Rizieq Shihab

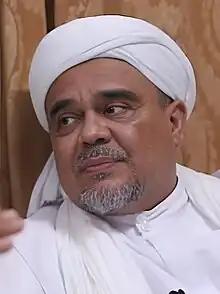
Rizieq in 2022

Habib Muhammad Rizieq bin Hussein Shihab (most commonly known as Habib Rizieq; born 24 August 1965) is an Indonesian Islamist cleric, the founder and leader of the Islamist group Islamic Defenders Front (abbreviated as FPI), which was banned by the government in December 2020. Facing criminal charges in Indonesia, he lived in Riyadh, Saudi Arabia from 2017 to November 2020. Following his return to Indonesia, he was arrested in late 2020, accused of criminal incitement for holding crowded events that violated the COVID-19 pandemic regulations.